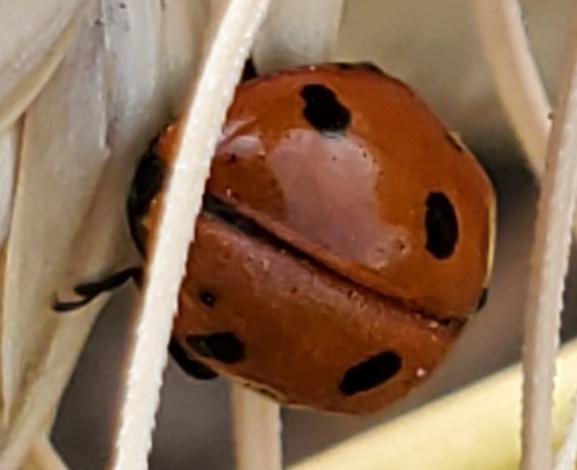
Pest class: predators